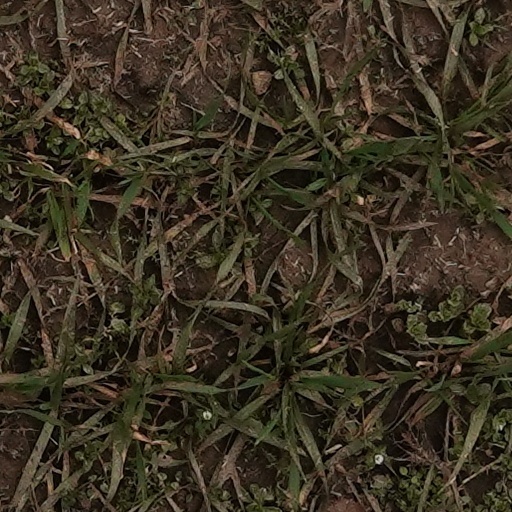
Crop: wheat